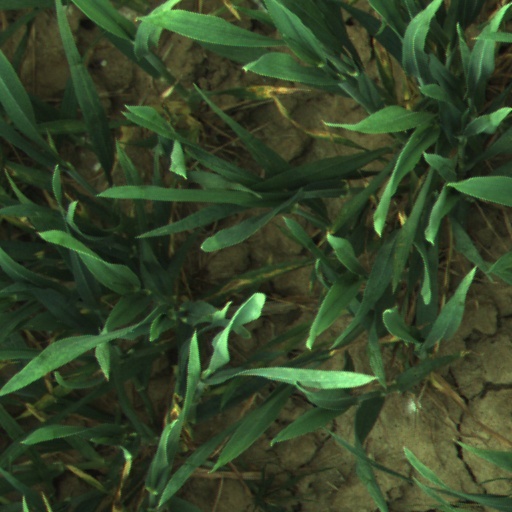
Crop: wheat